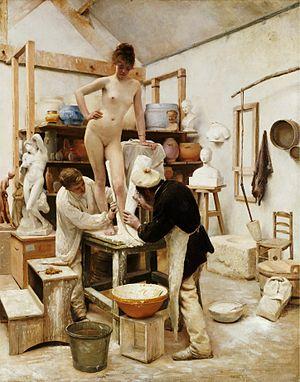
Le lifecasting est un processus de création d'une copie en trois dimensions d'un corps humain vivant au moyen de matériel de moulage versant spécial et le matériau de moulage.